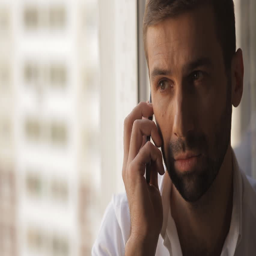
a man in a white shirt speaks on a mobile phone